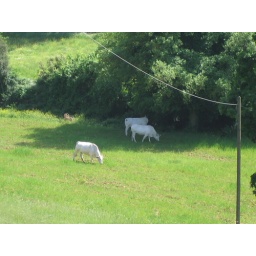
the cow in the back is eating out of the tree!